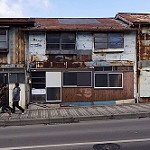
Label: buildings